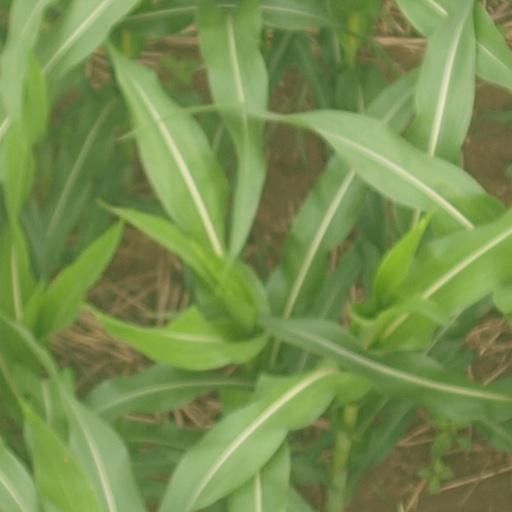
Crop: maize; corn